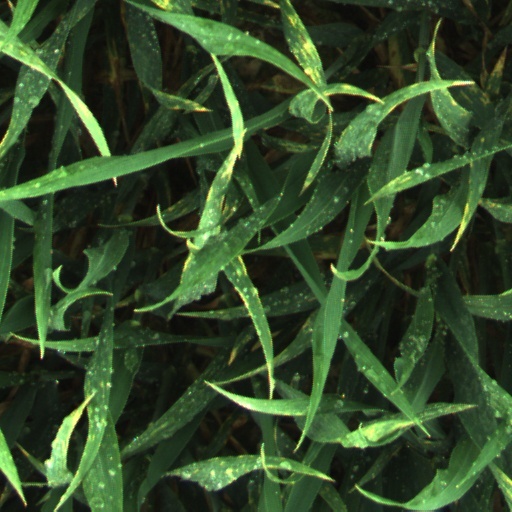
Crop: wheat